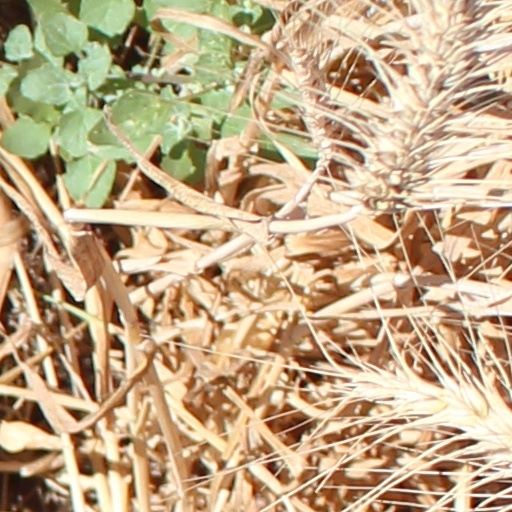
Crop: wheat